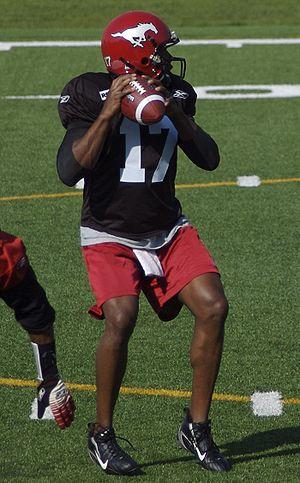
Akili Smith est un joueur américain de football américain qui évoluait au poste de quarterback. Il a également joué au football canadien.